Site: saxony
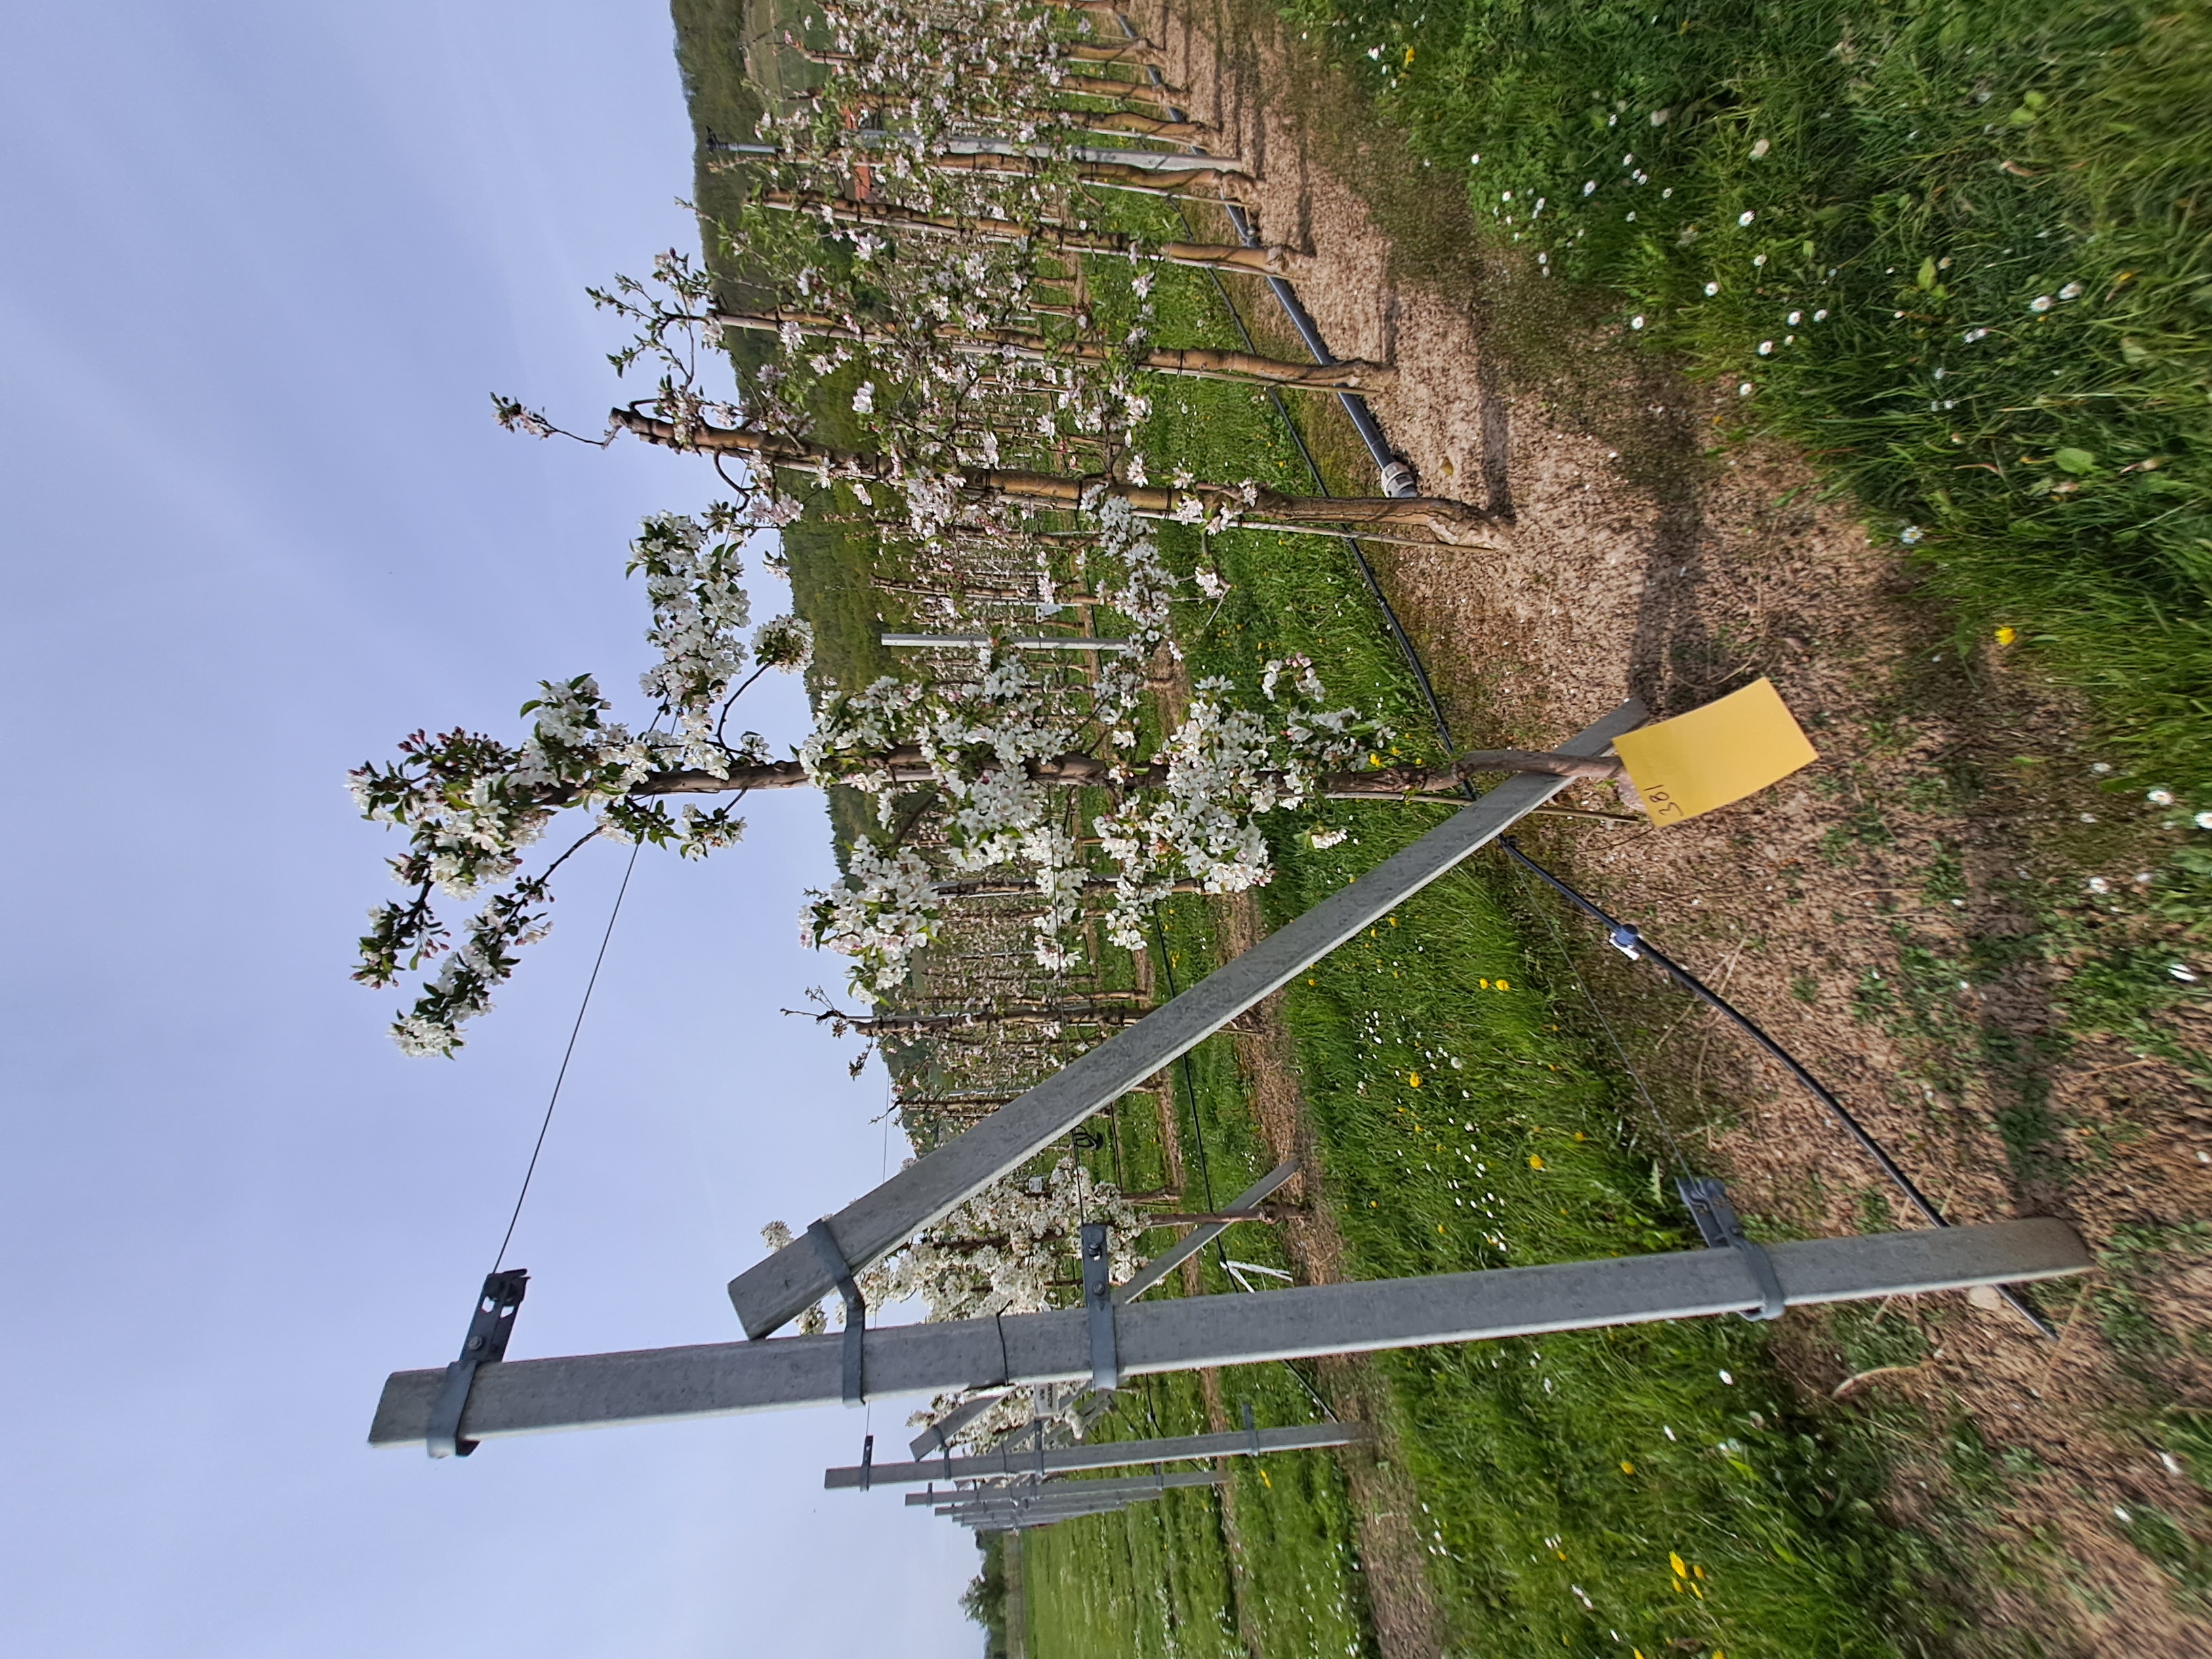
Growth stage (BBCH 65): Flowering